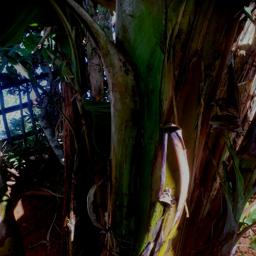
Label: MALBHOG LEAF